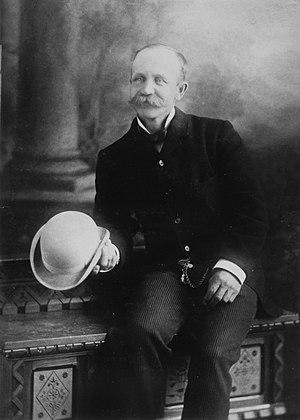
Photographie, H. J. Beemer, Montréal, QC, 1881, Sels d'argent sur papier monté sur papier - Papier albuminé - 15 x 10 cm